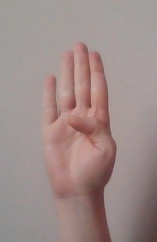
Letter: kaaf